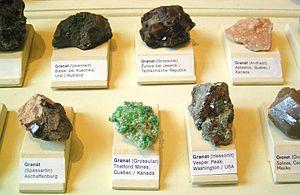
Le musée d'histoire naturelle de Berlin est le principal musée d'histoire naturelle de la ville de Berlin, capitale de l'Allemagne. En allemand ce musée est depuis longtemps connu sous le nom de Museum für Naturkunde tel que cela peut être lu sur la façade du bâtiment mais pour le distinguer des autres musées de ce même type, le monde germanophone se réfère aussi à lui comme le Museum für Naturkunde in Berlin. Le nom officiel du Musée a changé plusieurs fois au fil de son histoire. Du fait d’être entré en 2009 dans la Communauté Leibniz, le nom officiel du Musée est actuellement Museum für Naturkunde – Leibniz-Institut für Evolutions- und Biodiversitätsforschung.